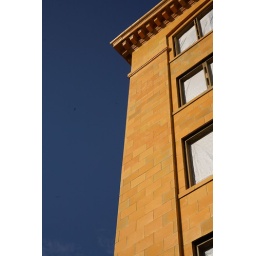
Abandoned building on Washington St. in St. Louis, Missouri. The building features a golden glazed terra cotta facade.